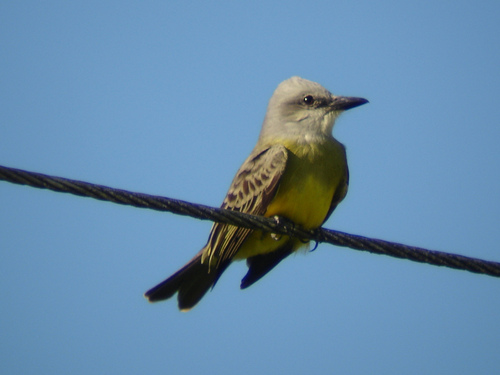
the bird has a thick triangular bill, a flat crown, and a yellow bellybird with a rather big head and bill for the bodya grey bird with a small raised crown, yellow belly and long dark grey bill.
this small gray bird has a pointed black beak and a yellow breast and abdomen.
this bird has a yellow belly, gray crown, and a long sharp bill.
this small, gray and green bird has a small beak and feet.
this bird has wings that are brown and has a yellow bodya small bird with a black beak and a yellow chest and belly.
this predominately yellow bird also has black feathers in his wings, and a pale head with a pointed black beak.
this bird is yellow and gray in color, and has a black beak.
Species: Tropical Kingbird